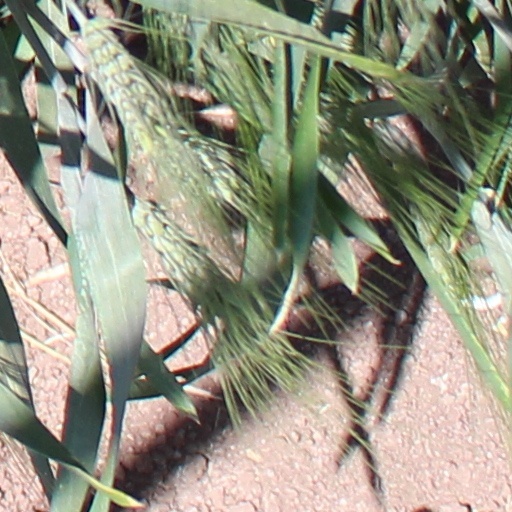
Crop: wheat